Treadle pump

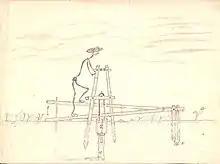
Example of a treadle pump.

Treadle pumps free farmers from dependence on rain-fed irrigation and helps farmers maximize return on their small plots of land. The treadle pump can do most of the work of a motorized pump, but costs considerably less. Pump prices including installation range between US$20 and $100. Because it needs no fossil fuel (it is driven by the operator's body weight and leg muscles), it can also cost less (50%) to operate than a motorized pump. It can lift five to seven cubic metres of water per hour from wells and boreholes up to seven metres deep and can also be used to draw water from lakes and rivers. Many treadle pumps are manufactured locally, but they can be challenging to produce consistently without highly skilled welders and production hardware.